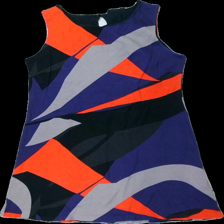
View: front
Type: Dress
Category: Ladies
Brand: Lindex
Colors: Black, Grey, Red, Multicolor
Material: 100% cotton
Pattern: Geometric print
Cut: Regular
Size: L
Season: All
Damage location: middle left
Damage 2 location: bottom right
Damage 3 location: middle left
Price range: <50
Recommended usage: Export
Description: klänning med geometriska mönster, urtvättad
Comment: urtvättad